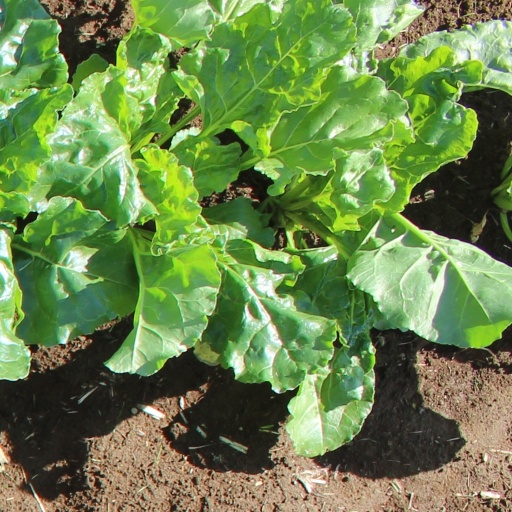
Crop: sugar beet